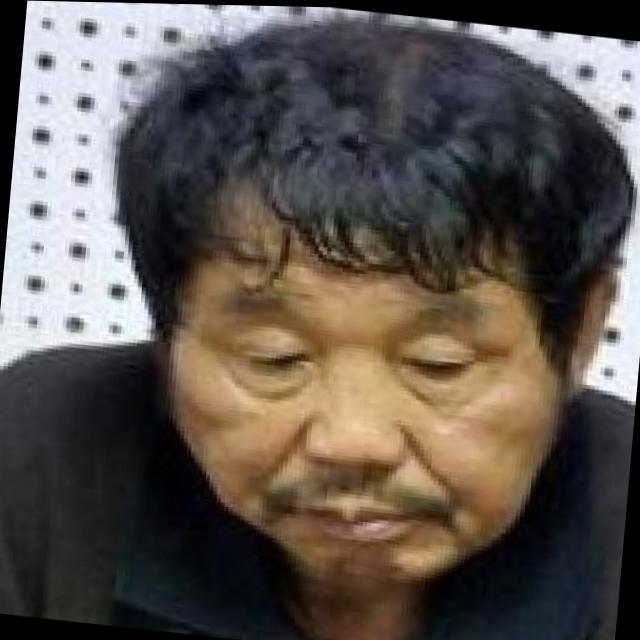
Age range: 45-64